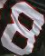
Number: 8